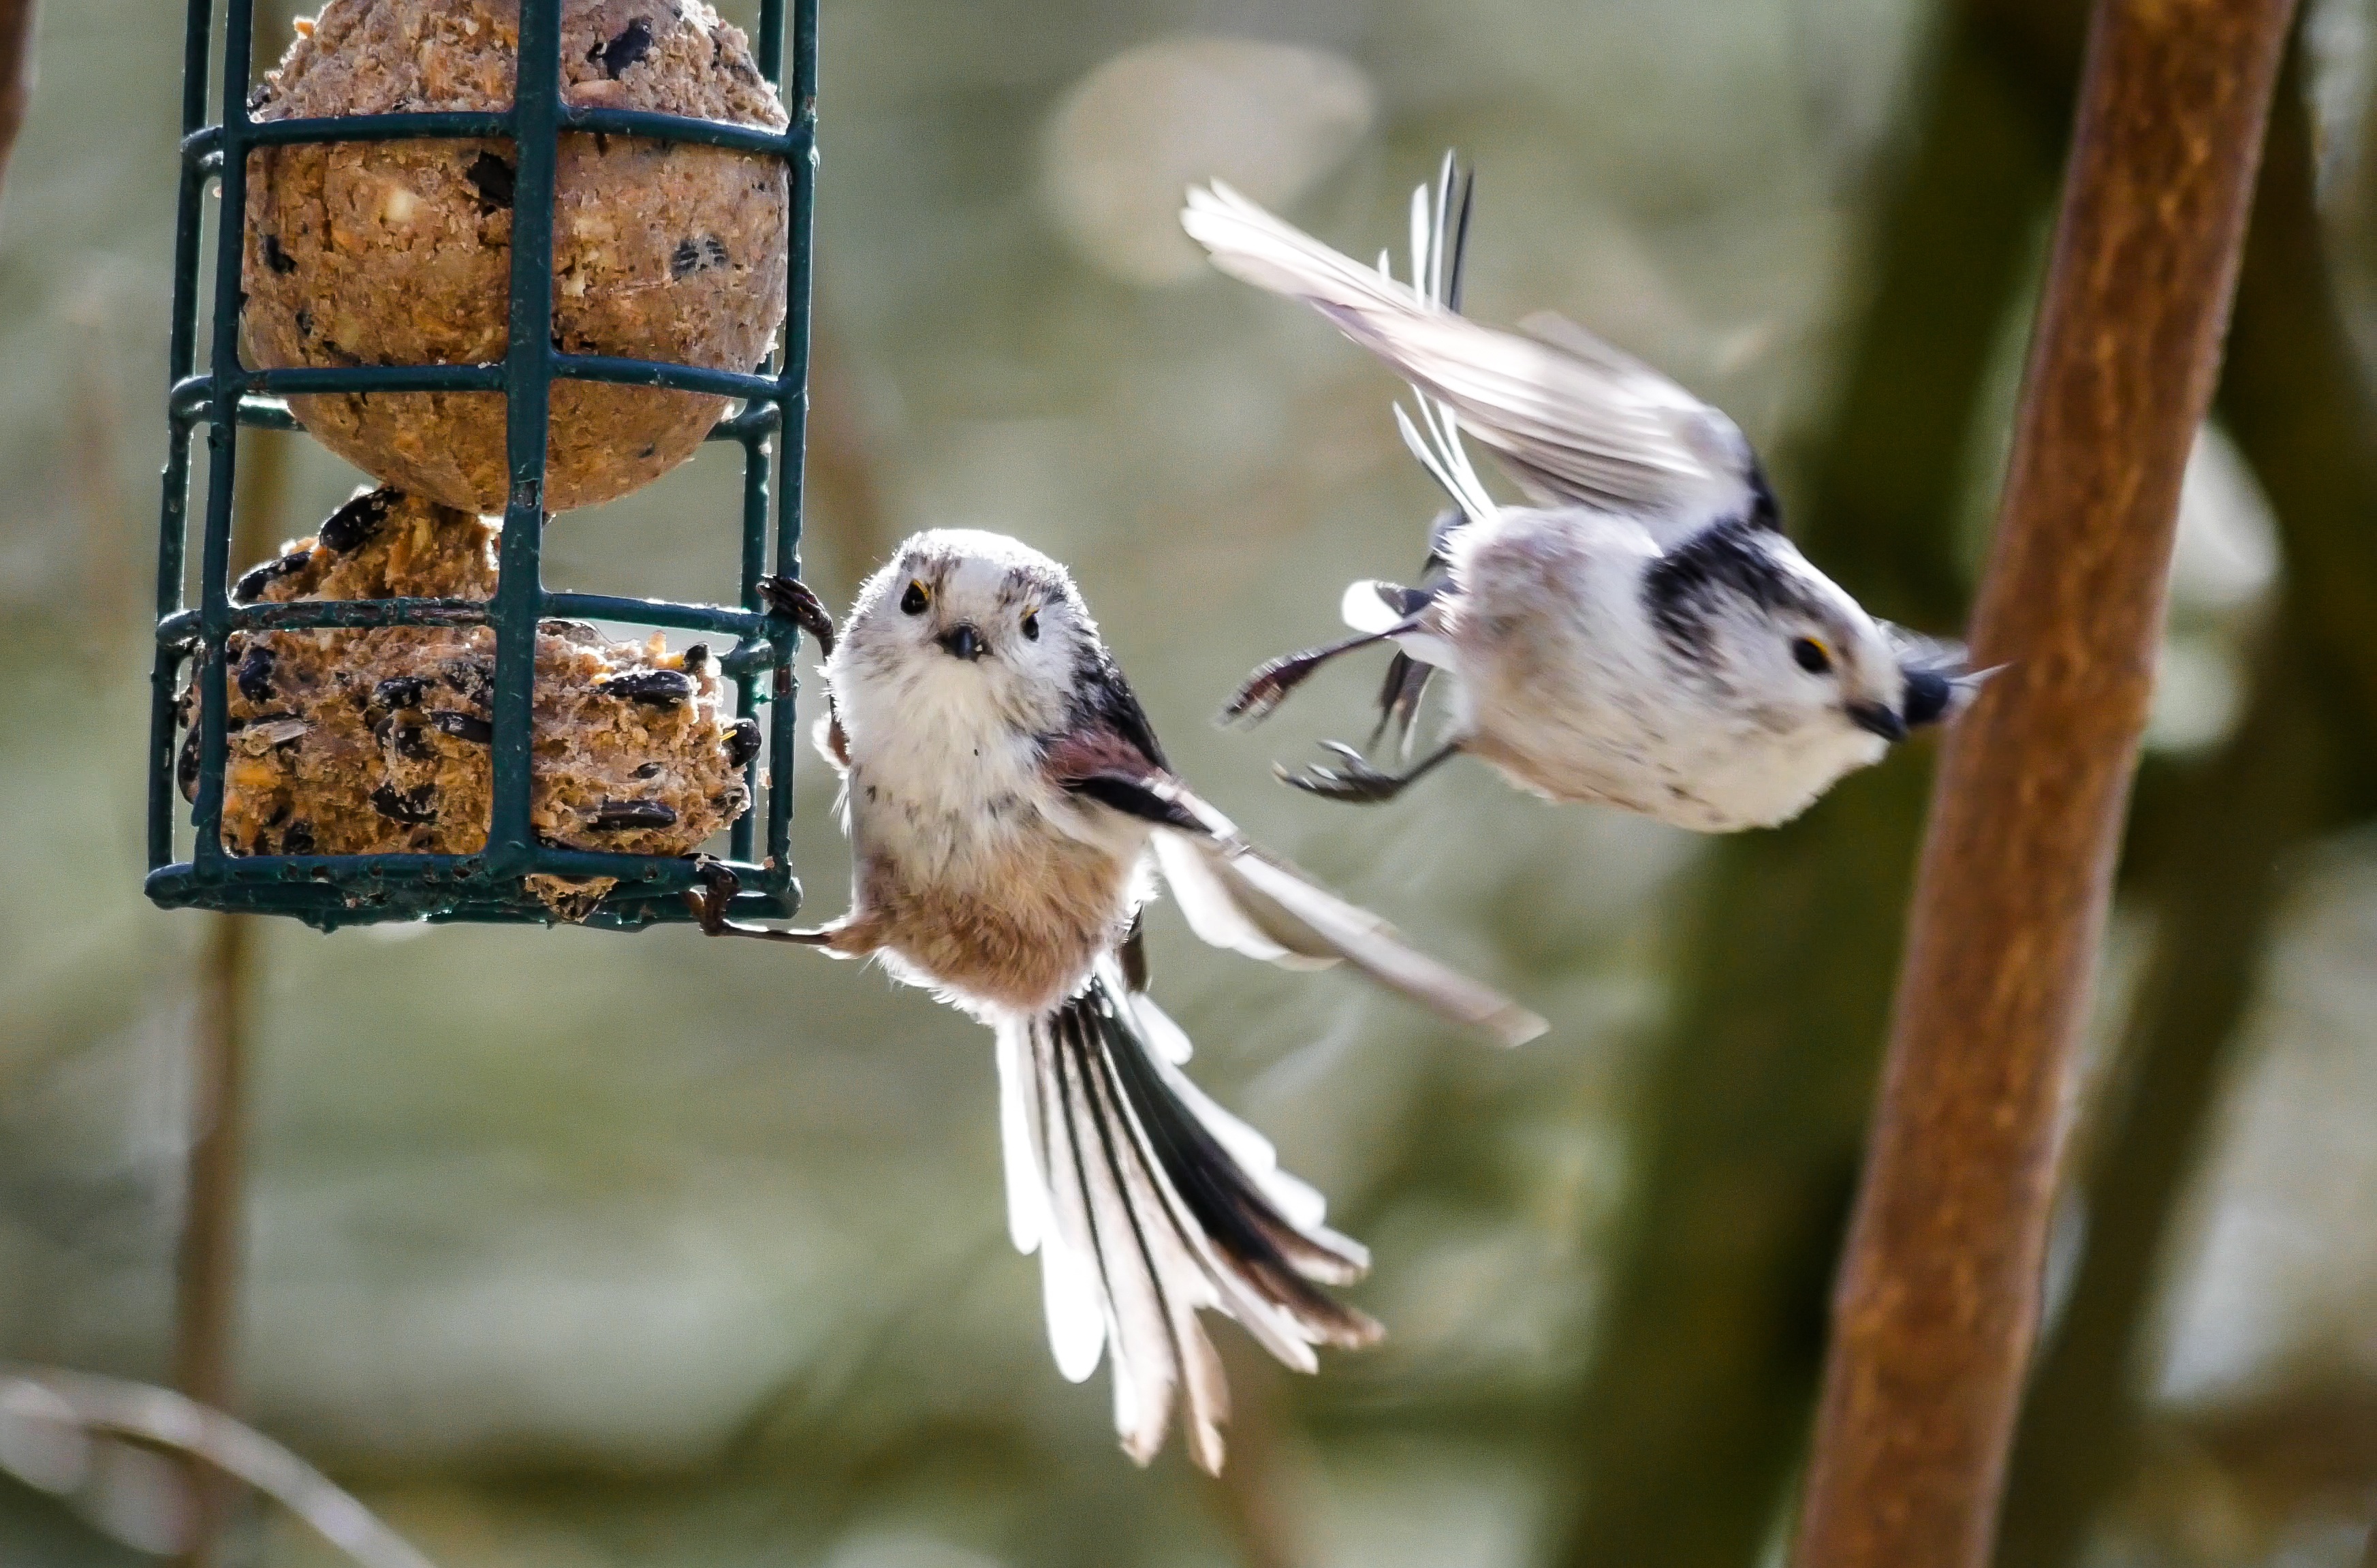
branch, bird, animal, fly, wildlife, zoo, food, beak, fauna, vertebrate, sparrow, finch, tit, hunger, house sparrow, fat balls, long tailed tit, perching bird